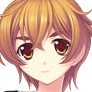
Portrait style: Anime Portrait